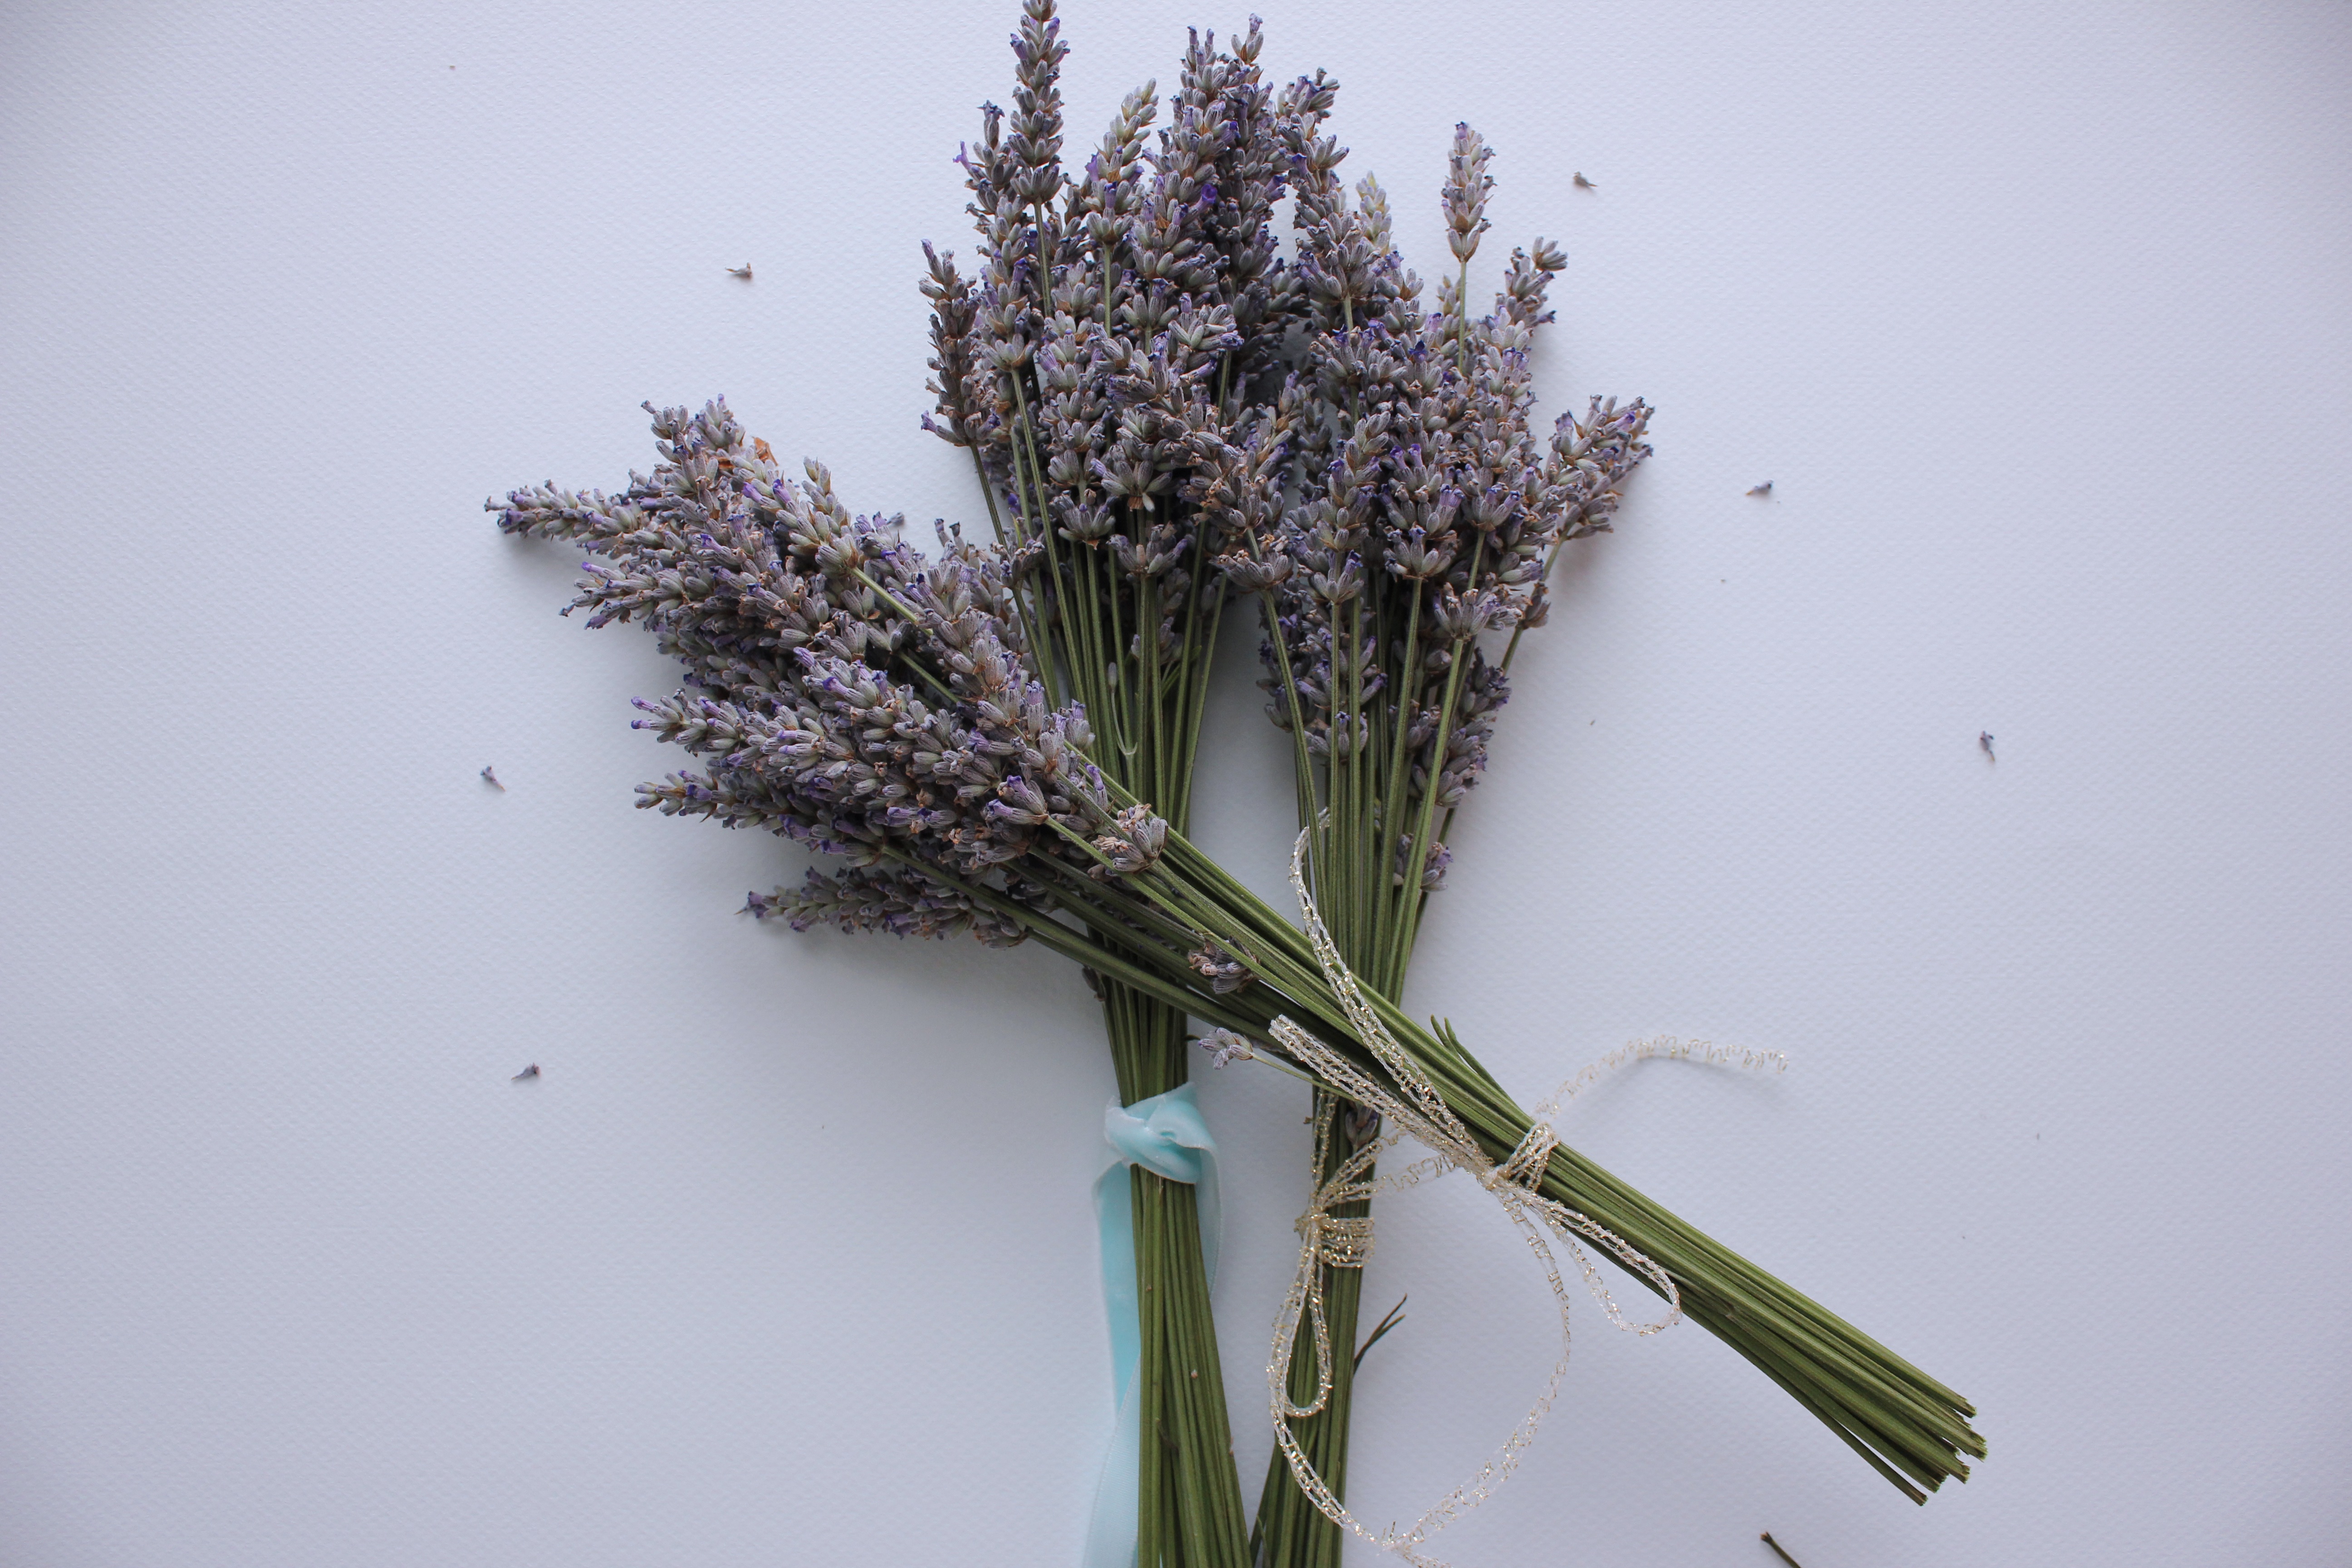
tree, nature, grass, branch, winter, plant, leaf, flower, bloom, spring, green, herb, botany, flora, lavender, plants, twig, herbs, scent, aromatherapy, macro photography, grass family, plant stem